Family Ties (Singaporean TV series)

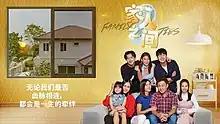
Promotional poster

Family Ties is a 2023 Singaporean drama produced and telecast on Mediacorp Channel 8. It stars Shane Pow, Jeffrey Xu, Denise Camillia Tan, Yao Wenlong, Constance Song and Lina Ng. The series ran from 1 May to 26 May 2023. The series was aired at 9 pm on weekdays and had repeat telecast at 8 am the following day.